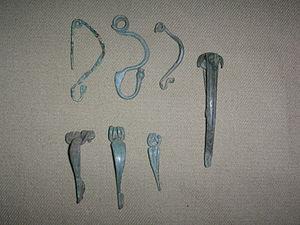
Ziridava était une ville Dace située entre Apulon et Tibiscum, mentionnée par Ptolémée dans la région de la tribu Dace de Biephi.